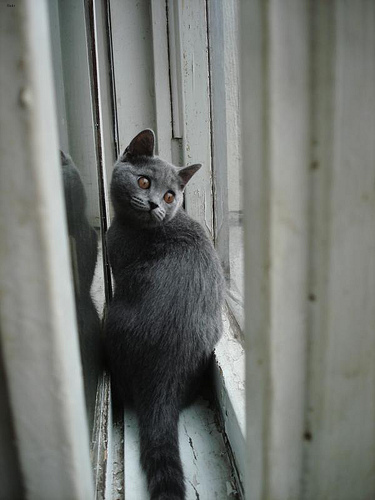
Animal: cat
Breed: british_shorthair